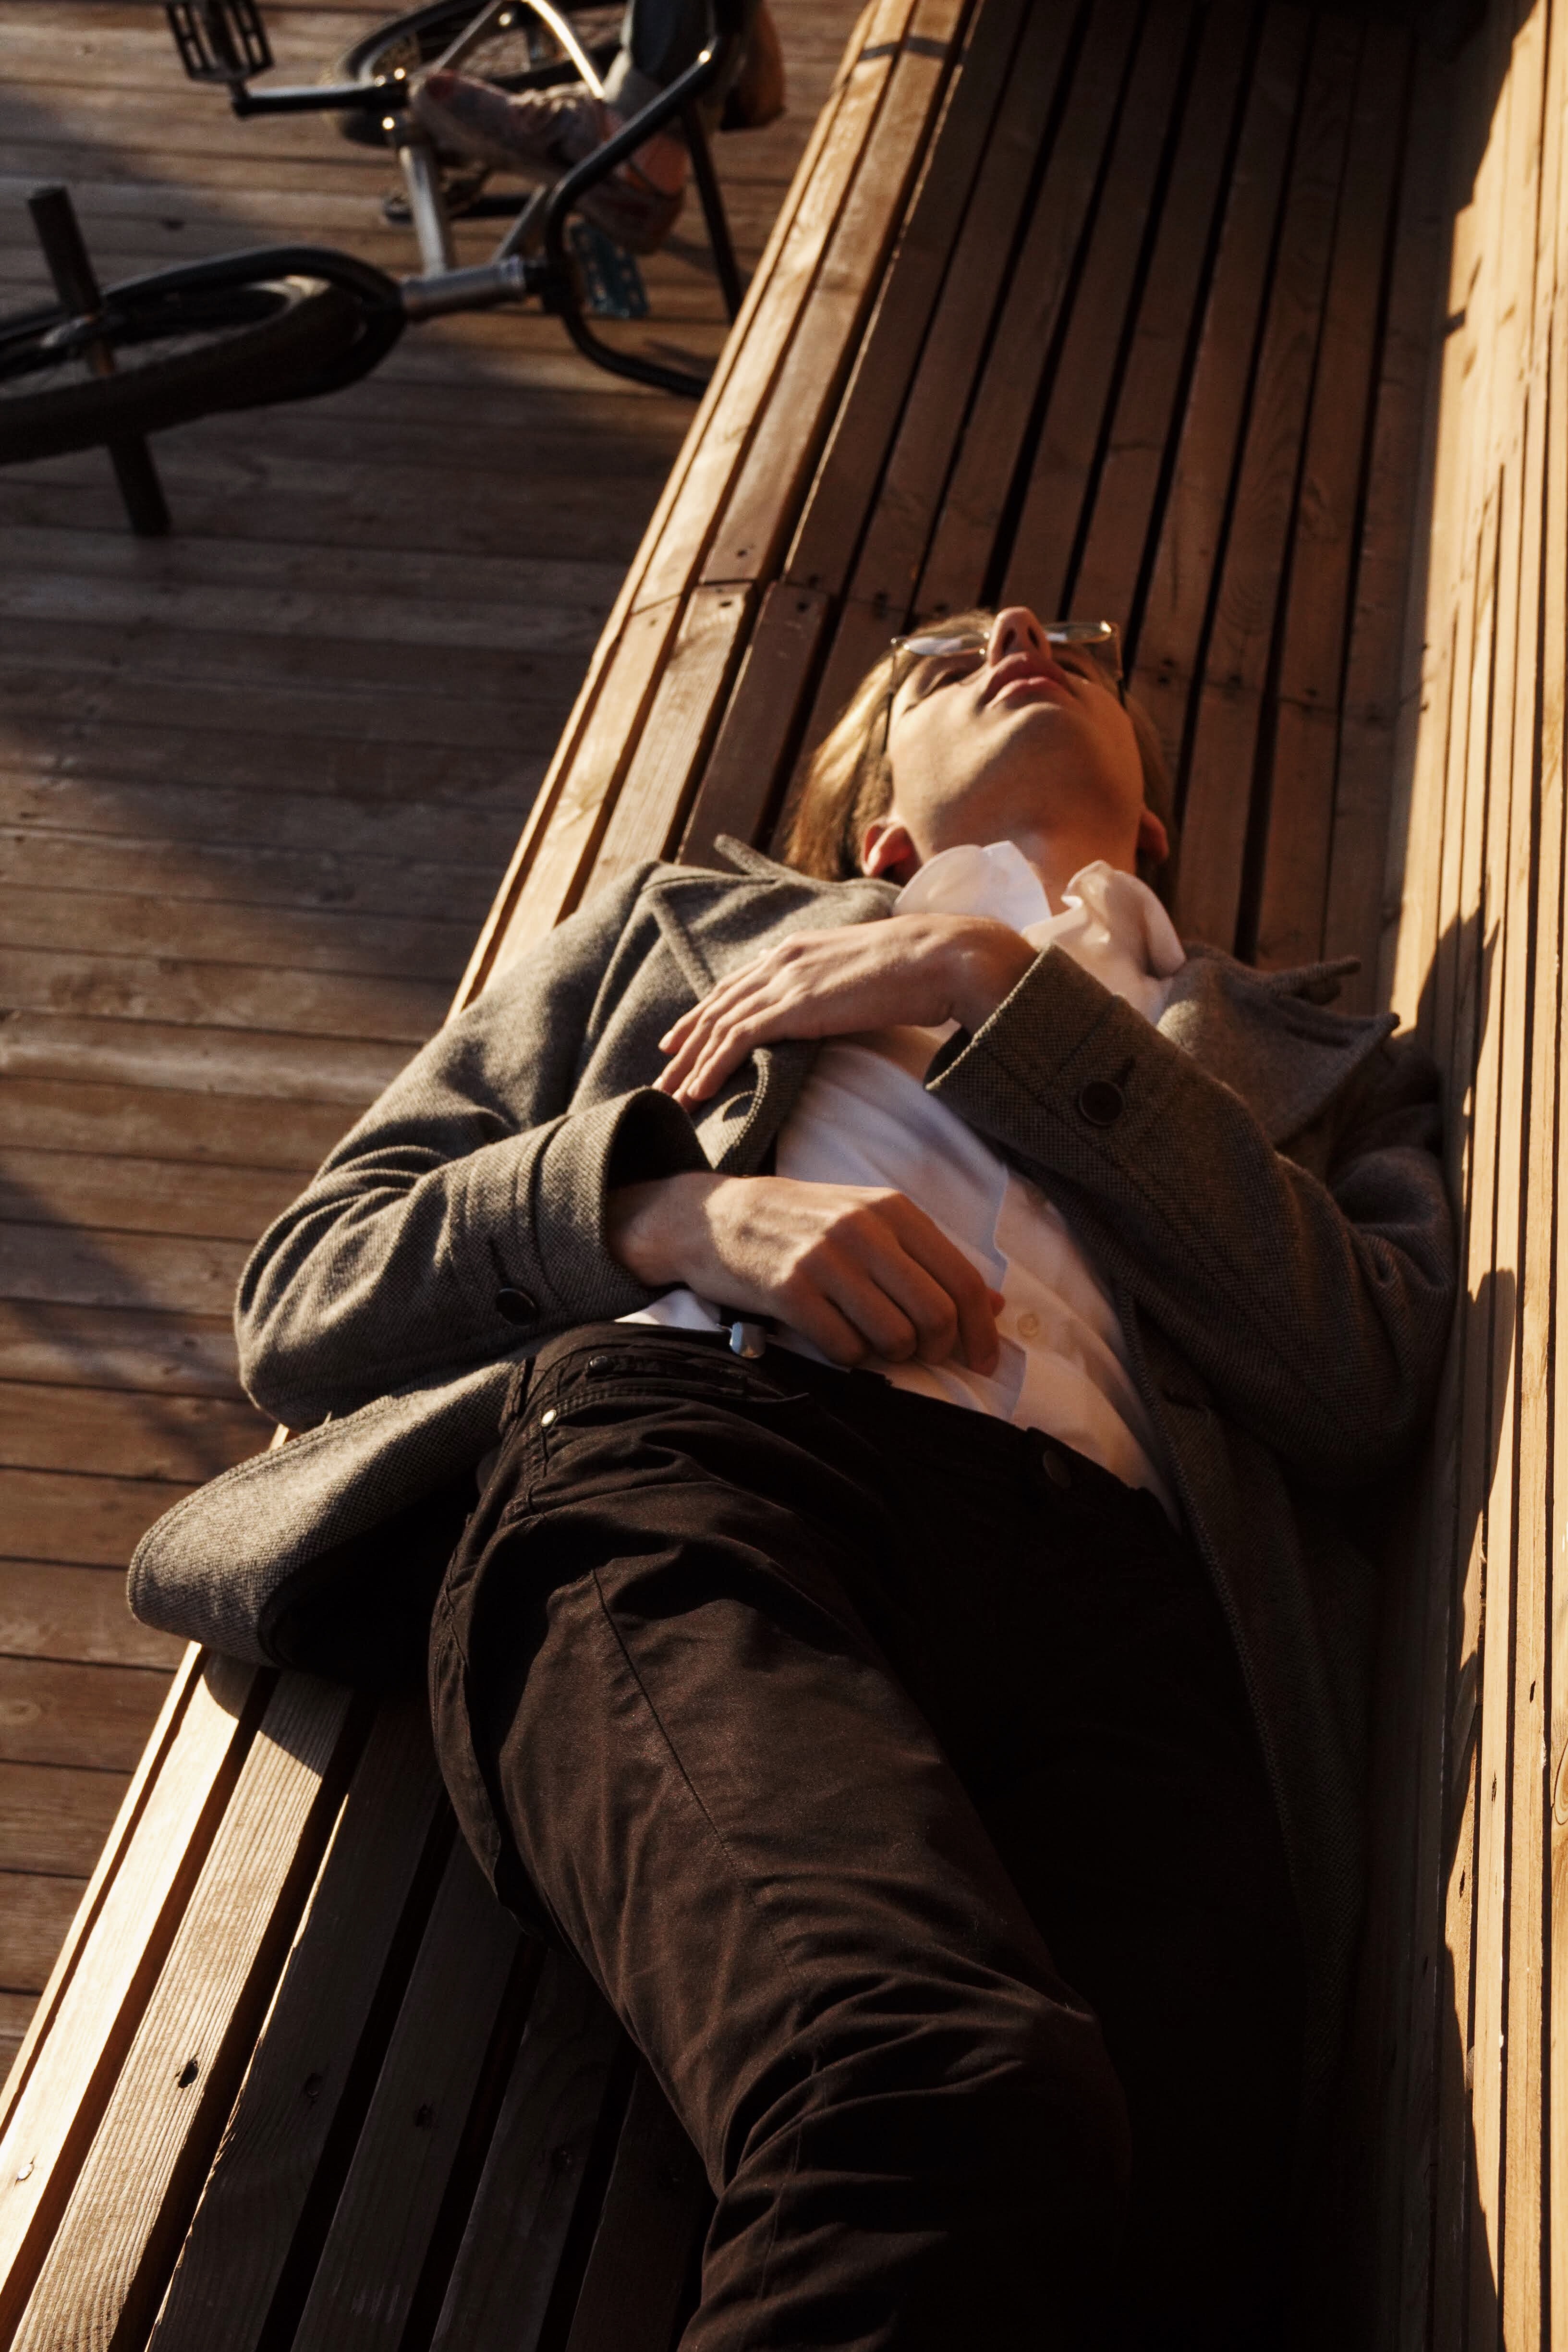
string instrument, musician, human body, leg, violinist, sitting, violin family, photography, double bass, music, musical instrument, bowed string instrument, street performance